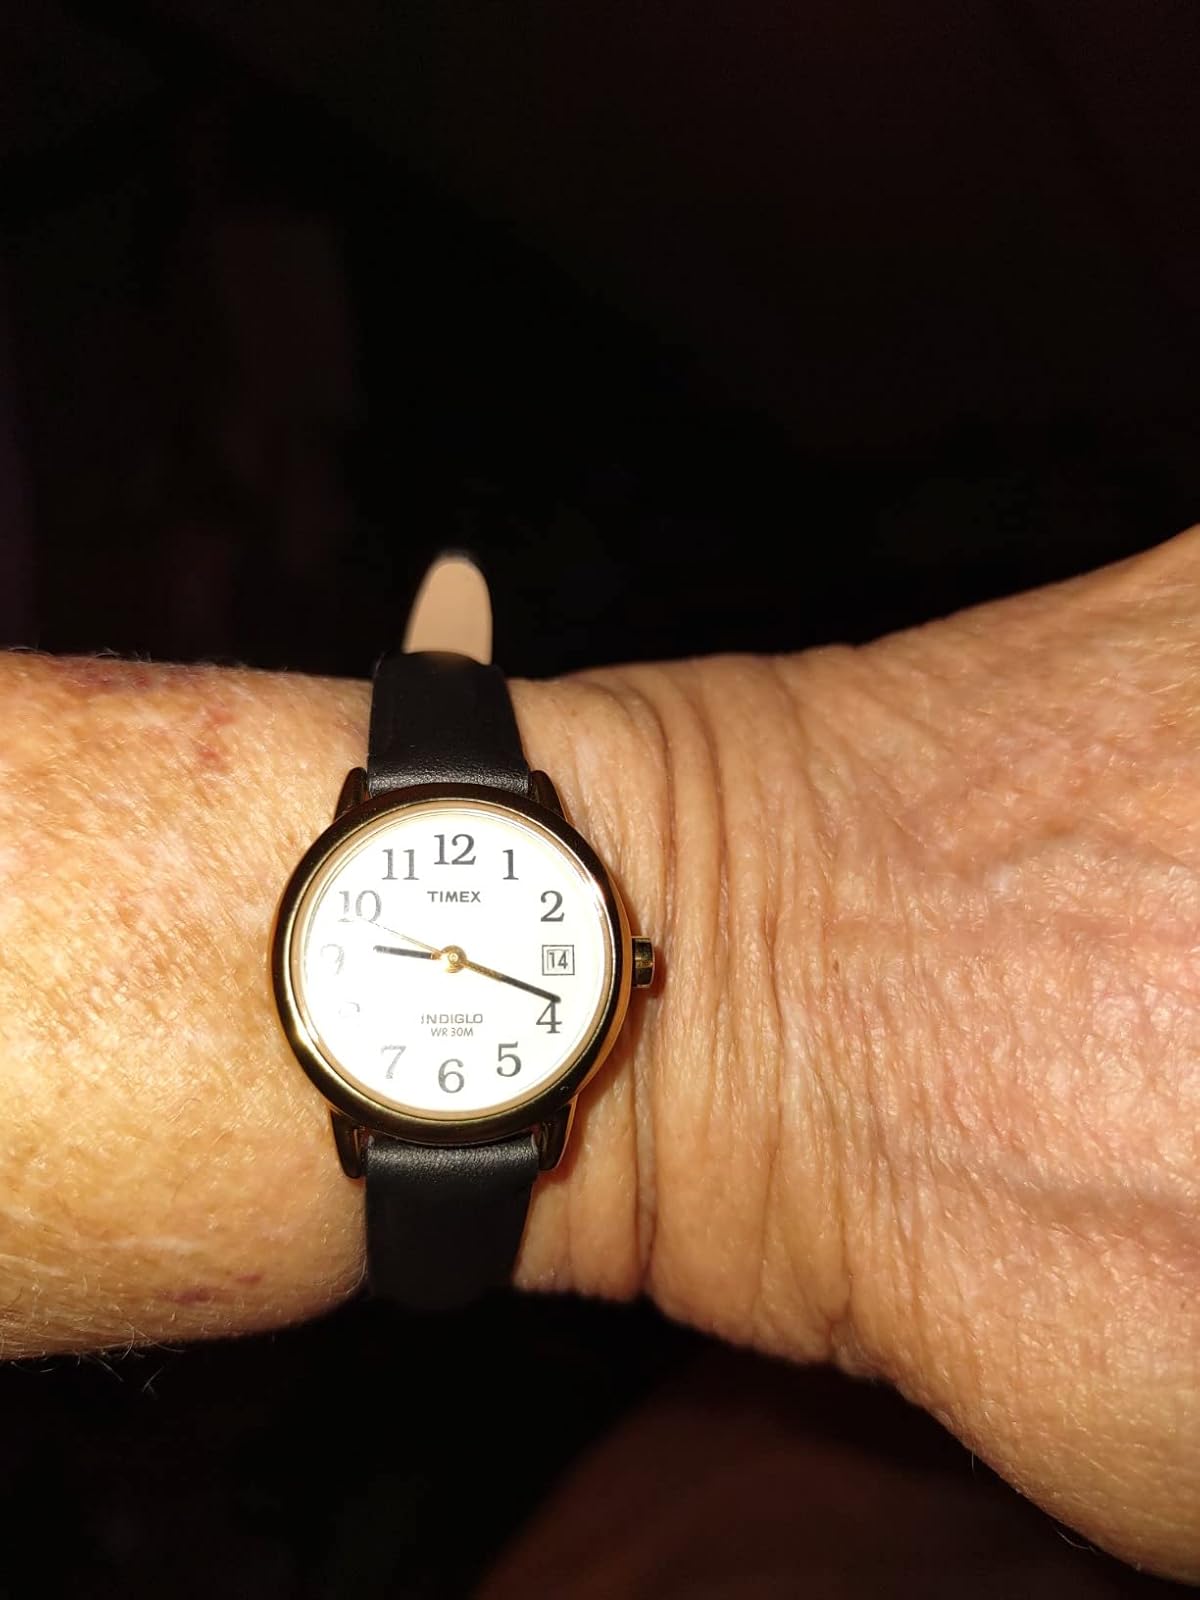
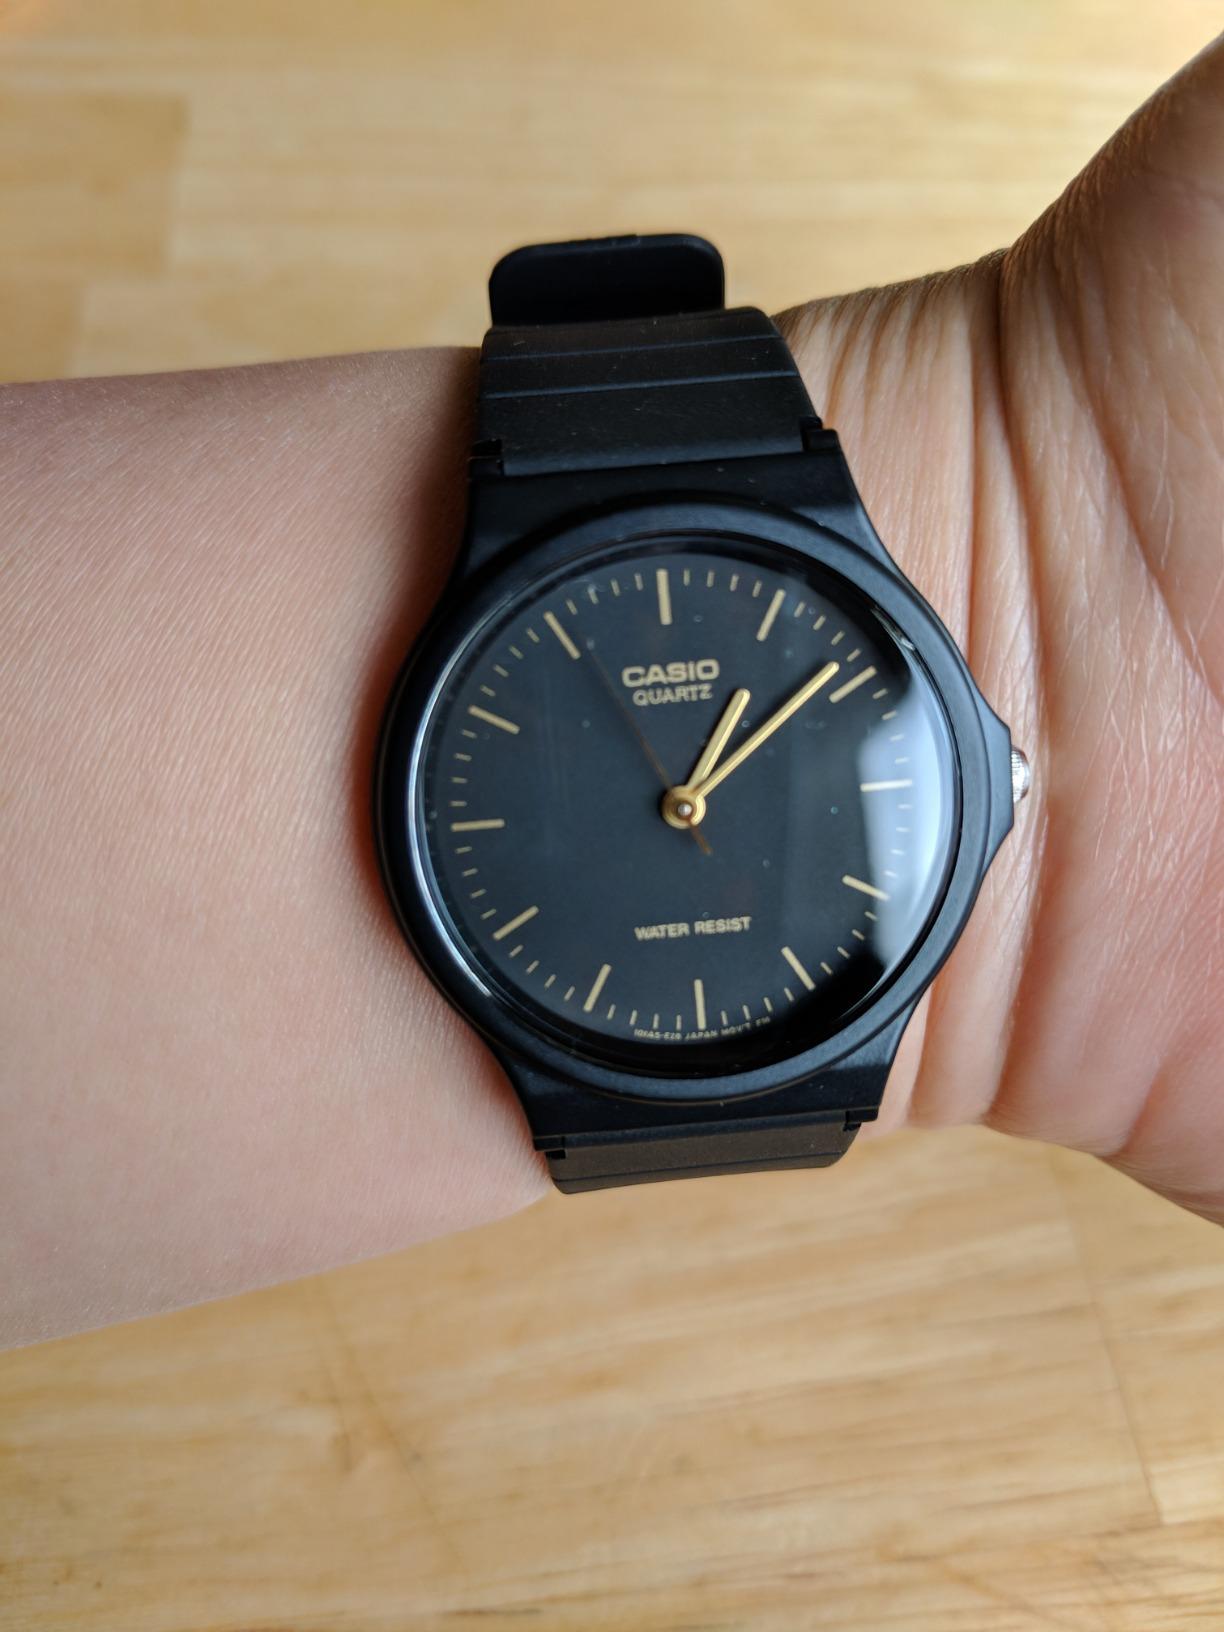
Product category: accessories_watch
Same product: no